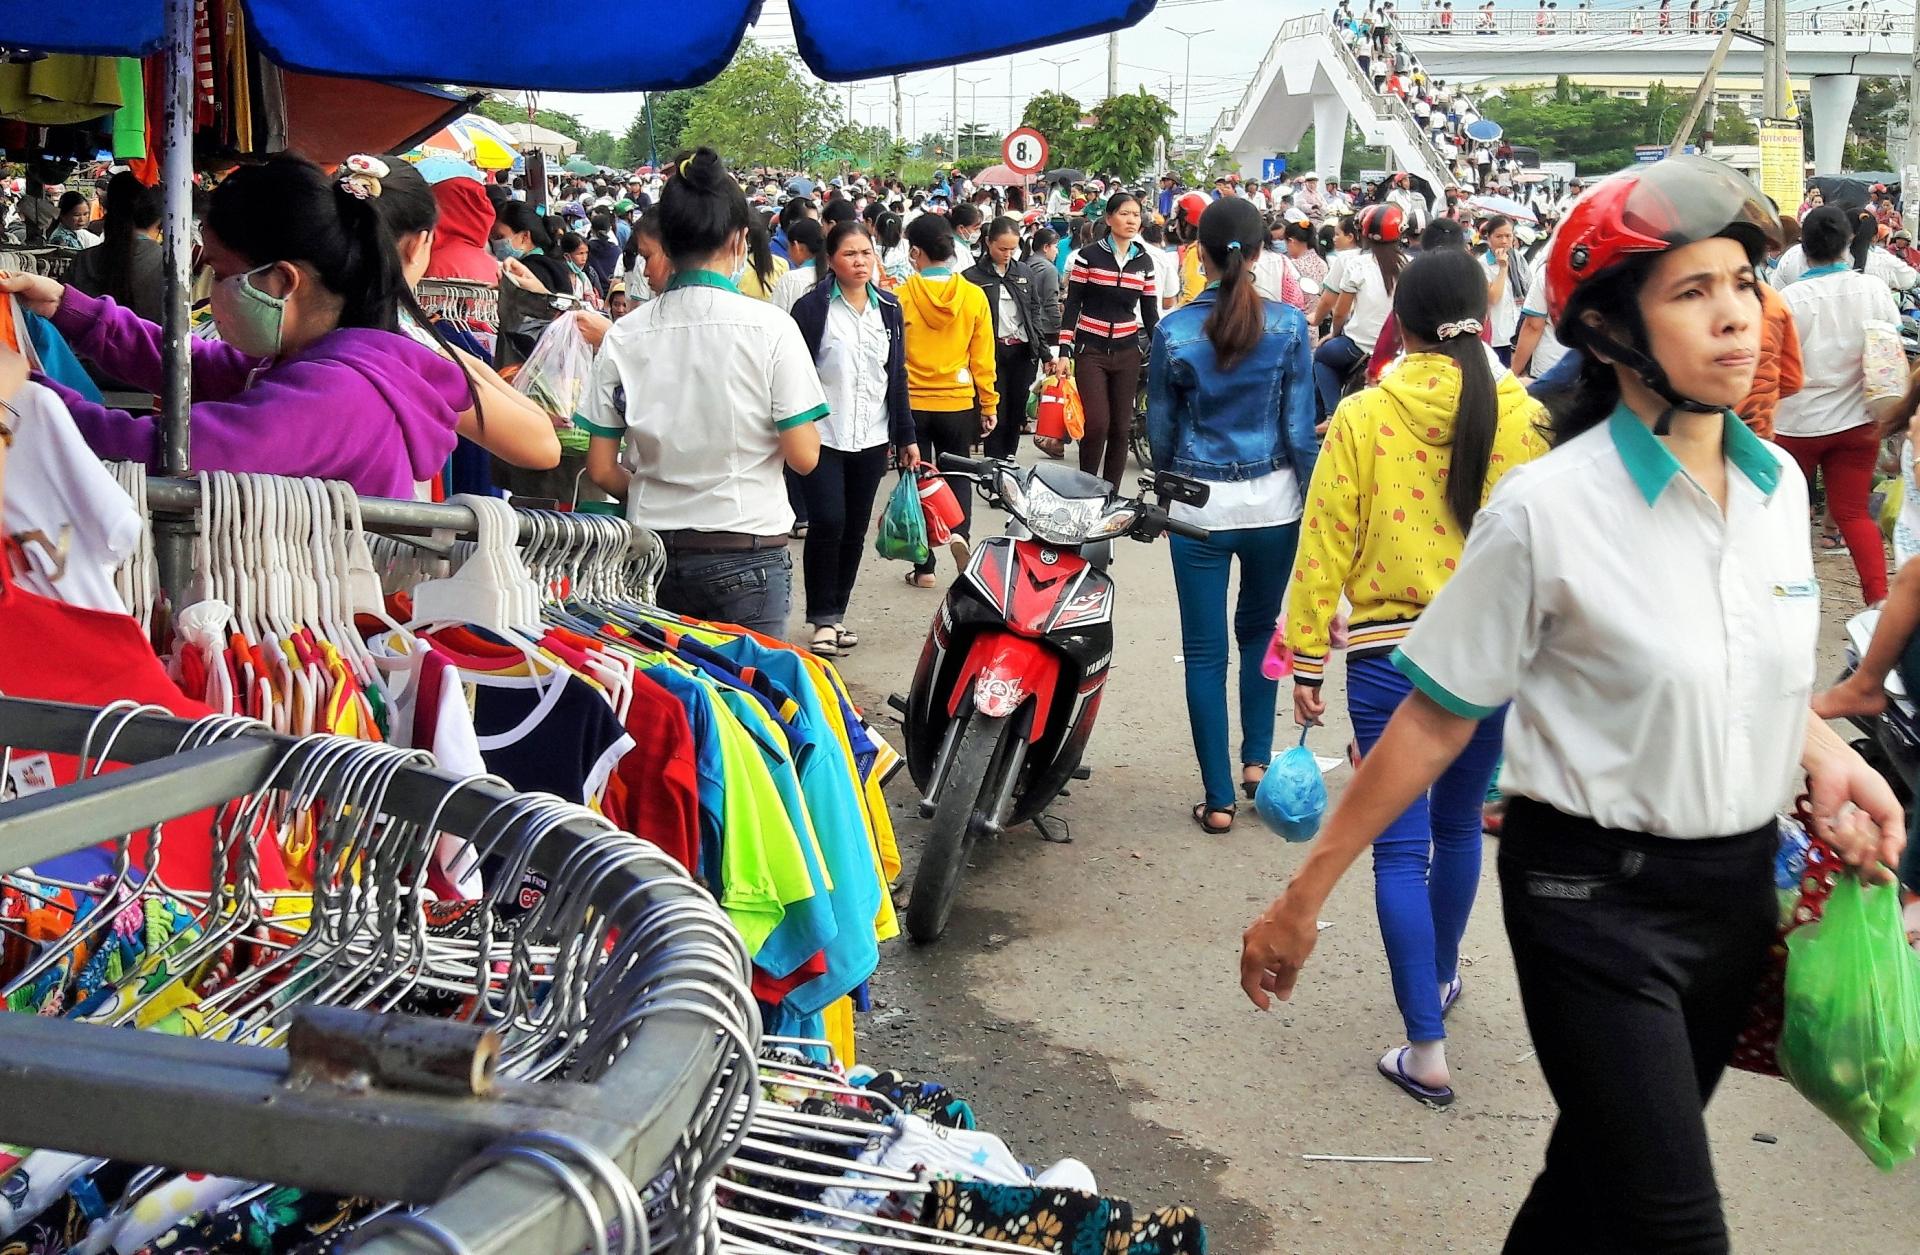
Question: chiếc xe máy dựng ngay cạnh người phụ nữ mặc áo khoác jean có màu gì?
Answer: màu đỏ và đen